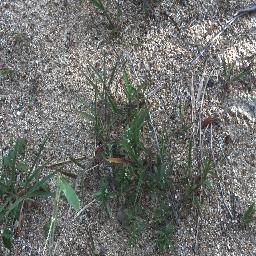
Label: negative